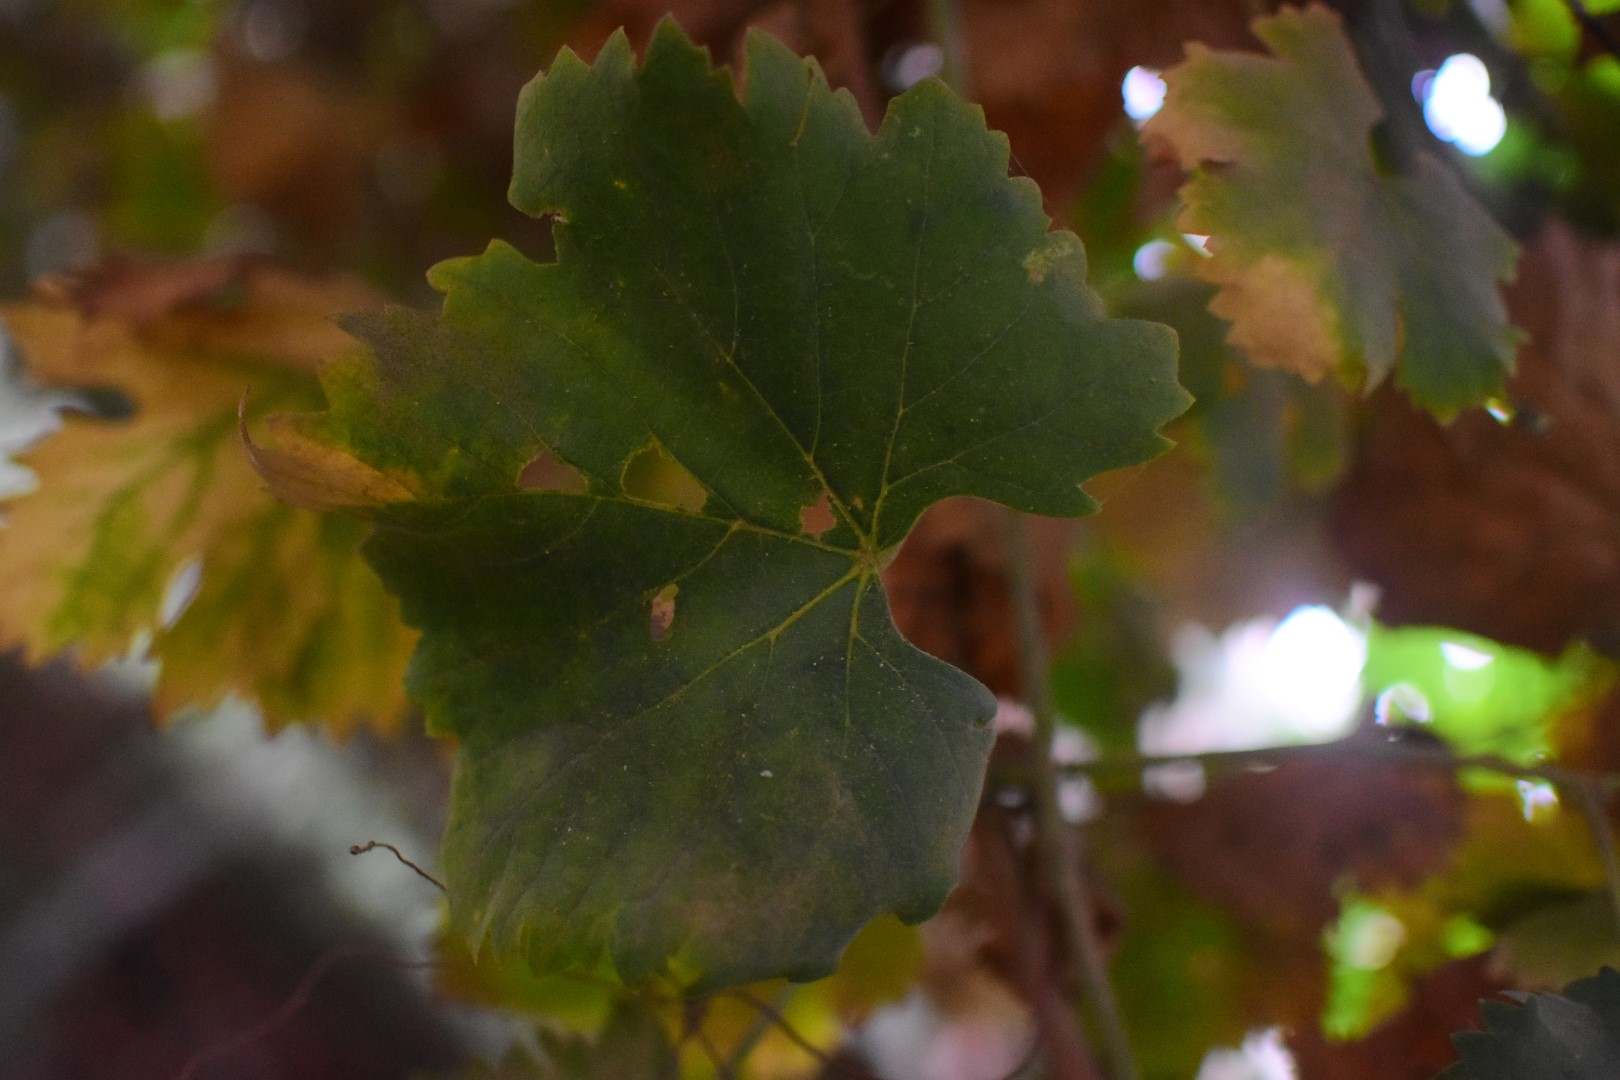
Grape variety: Aswud Balad